Solar power in New Jersey

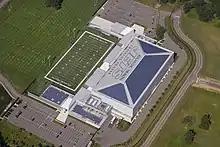
Rooftop solar panels at the New York Jets training facility in Florham Park, New Jersey

New Jersey's renewable portfolio standard (RPS) is one of the most aggressive in the United States and requires each electricity supplier/provider to provide 22.5% from renewable energy sources by 2021 and 50% by 2030. In addition, 2.12% must come from solar electricity, an amount estimated to be 1,500 megawatts (MW). Solar Renewable Energy Certificates (SRECs) must be purchased by electricity suppliers to meet the state targets or else they face a fine known as a Solar Alternative Compliance Payment (SACP) that was $272/MWh in 2022. As New Jersey was approaching the minimum requirements, the requirements were accelerated on July 23, 2012, changing the shape of the compliance curve from slowly increasing at first to rapidly increasing at first.